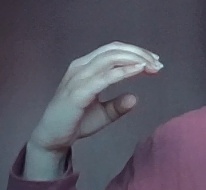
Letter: jeem